Question: Please indicate a possible affordance area of the hit_axe that can be used for hitting
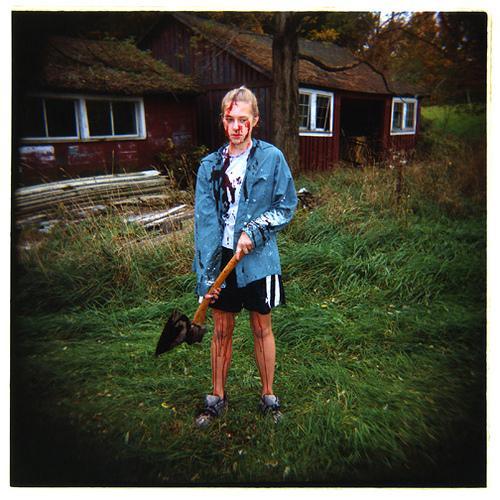
Answer: [156.622, 288.89, 215.159, 355.232]